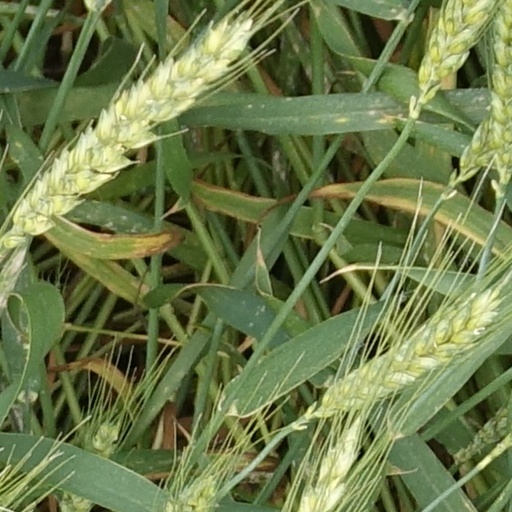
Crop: wheat